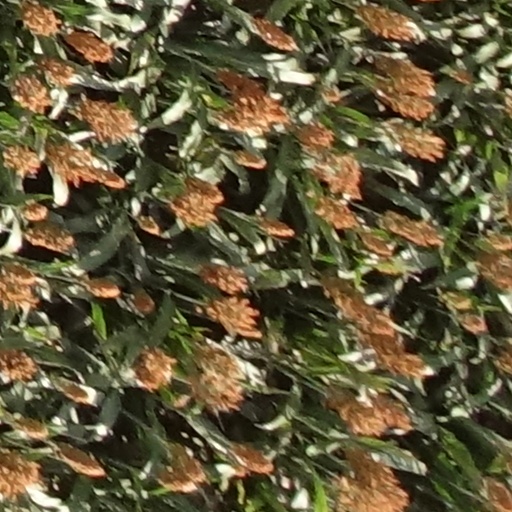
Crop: sorghum